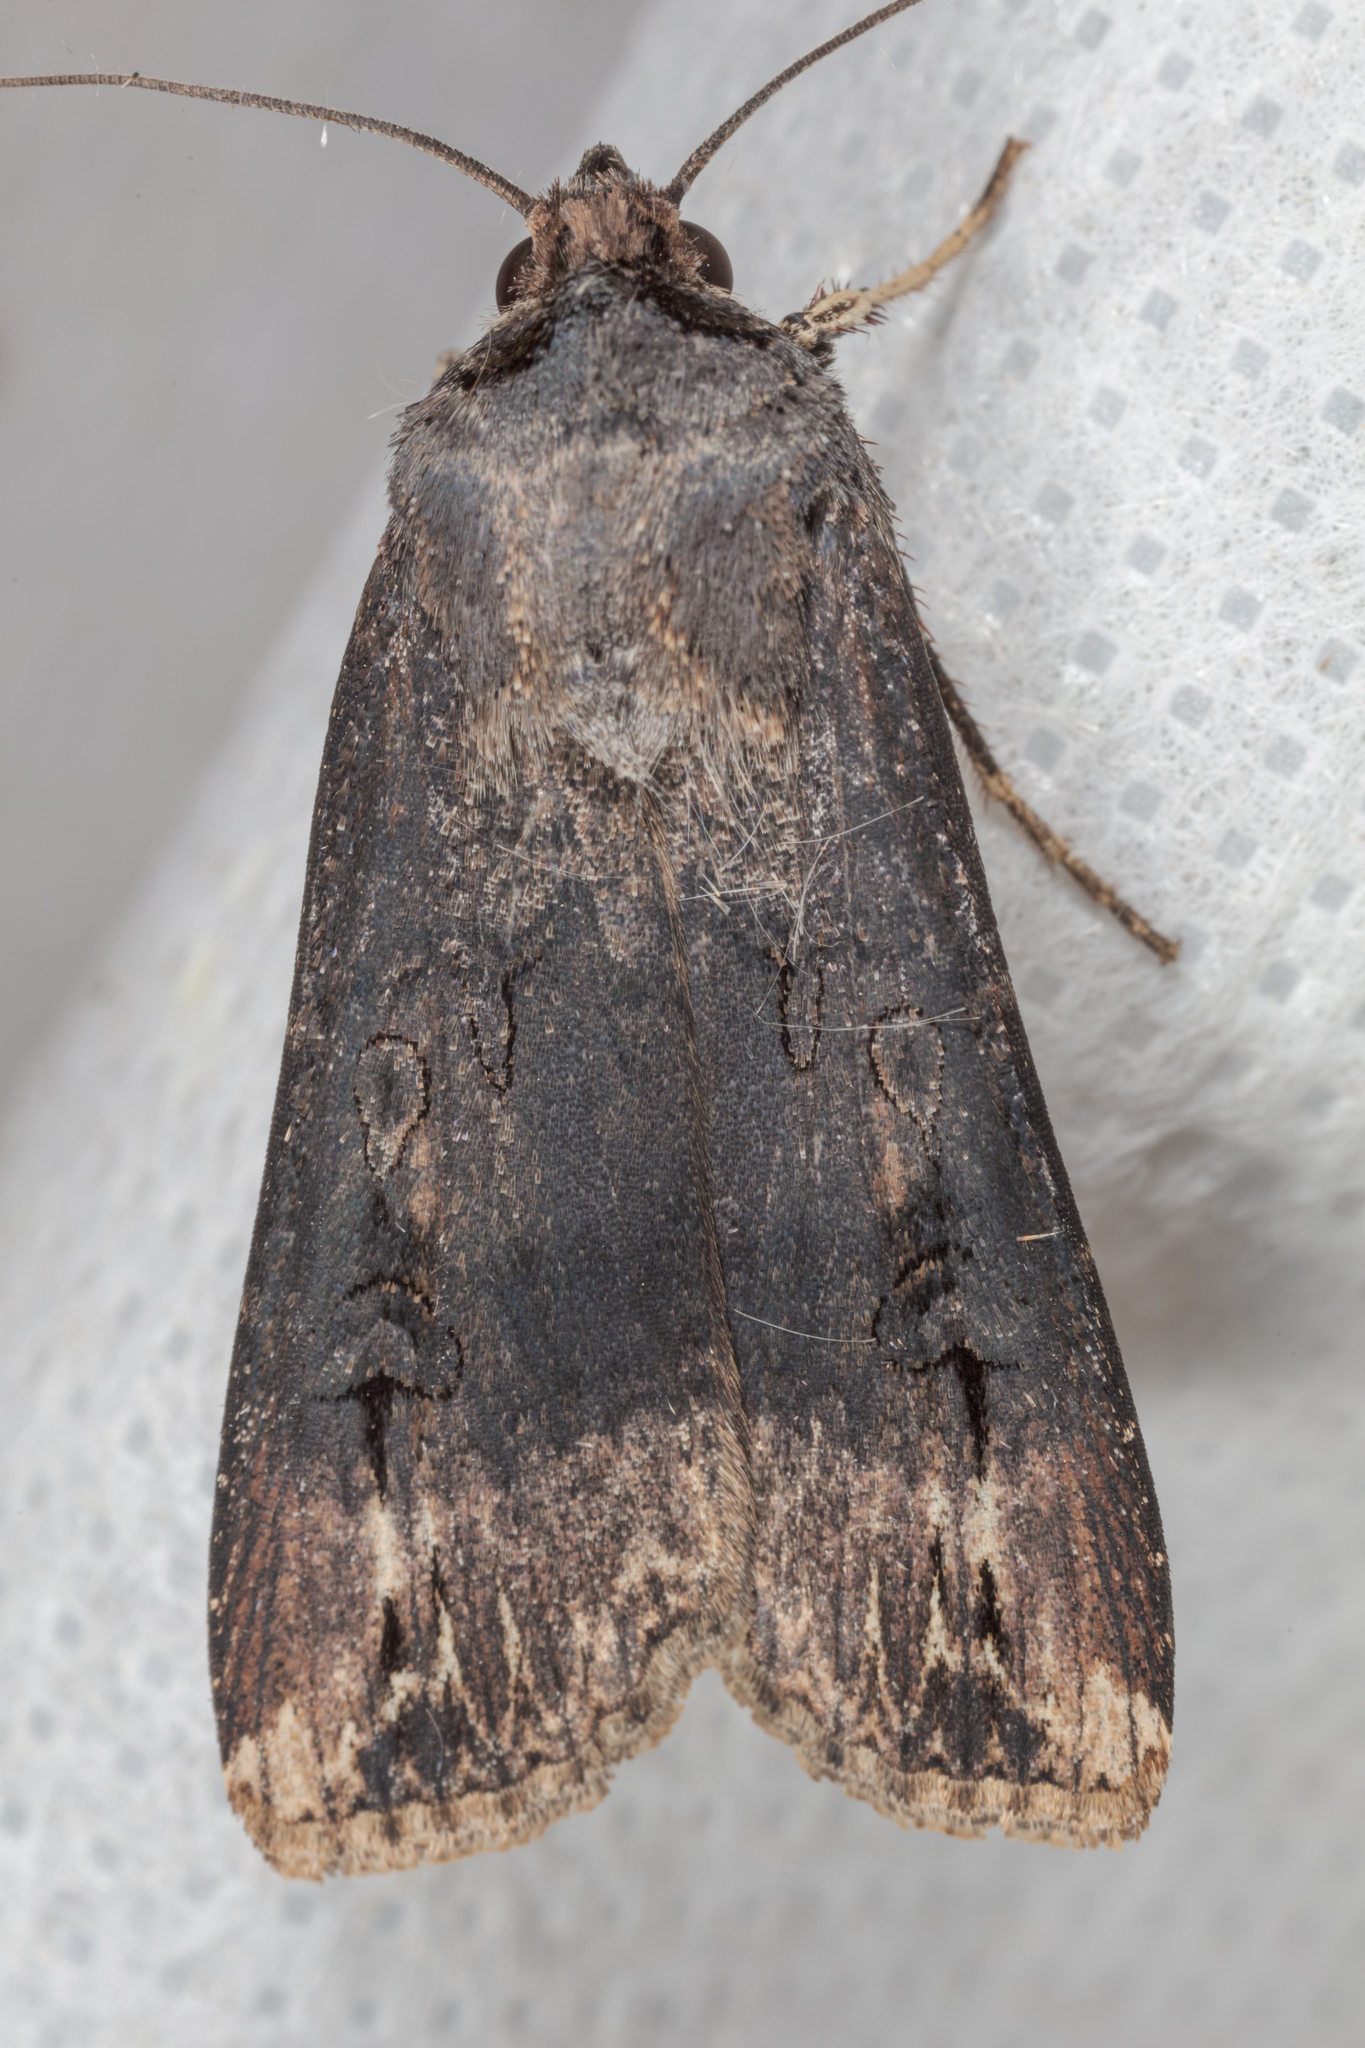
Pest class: cutworms